Irish pound

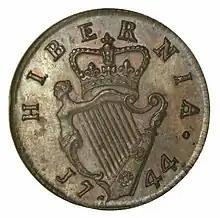
Farthing of 1744 with harp, crown and legend "Hibernia"

The earliest Irish coinage was introduced in the late 10th century, with an £sd system of one pound divided into twenty shillings, each of twelve silver pence. Parity with sterling was established by King John around 1210, so that Irish silver could move freely into the English economy and help to finance his wars in France. However, from 1460, Irish coins were minted with a different silver content than those of England, so that the values of the two currencies diverged.